The Roman Actor

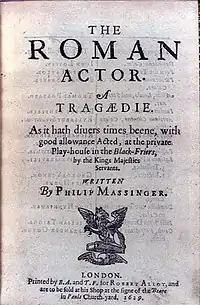
Title page of the first printing of "The Roman Actor" by Philip Massinger (1629).

The Roman Actor is a Caroline era stage play, a tragedy written by Philip Massinger. It was first performed in 1626, and first published in 1629. A number of critics have agreed with its author, and judged it one of Massinger's best plays.